Chandamama (2007 film)

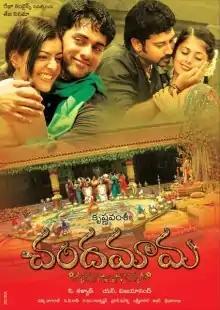
Poster

Chandamama is a 2007 Indian Telugu-language romantic drama film written and directed by Krishna Vamsi, and it was produced by C. Kalyan and S. Vijayanand. The film stars Navdeep, Kajal Aggarwal, Siva Balaji, and Sindhu Menon, while Naga Babu, Ahuti Prasad, and Satyam Rajesh, play supporting roles. The musical score is provided by K. M. Radha Krishnan and the base story by Akula Venkat. The film was released on 6 September 2007 to highly positive reviews and also garnered five Nandi Awards. The film was remade in Tamil as "A Aa E Ee" (2009) and in Kannada as "Chellidaru Sampigeya" (2009).